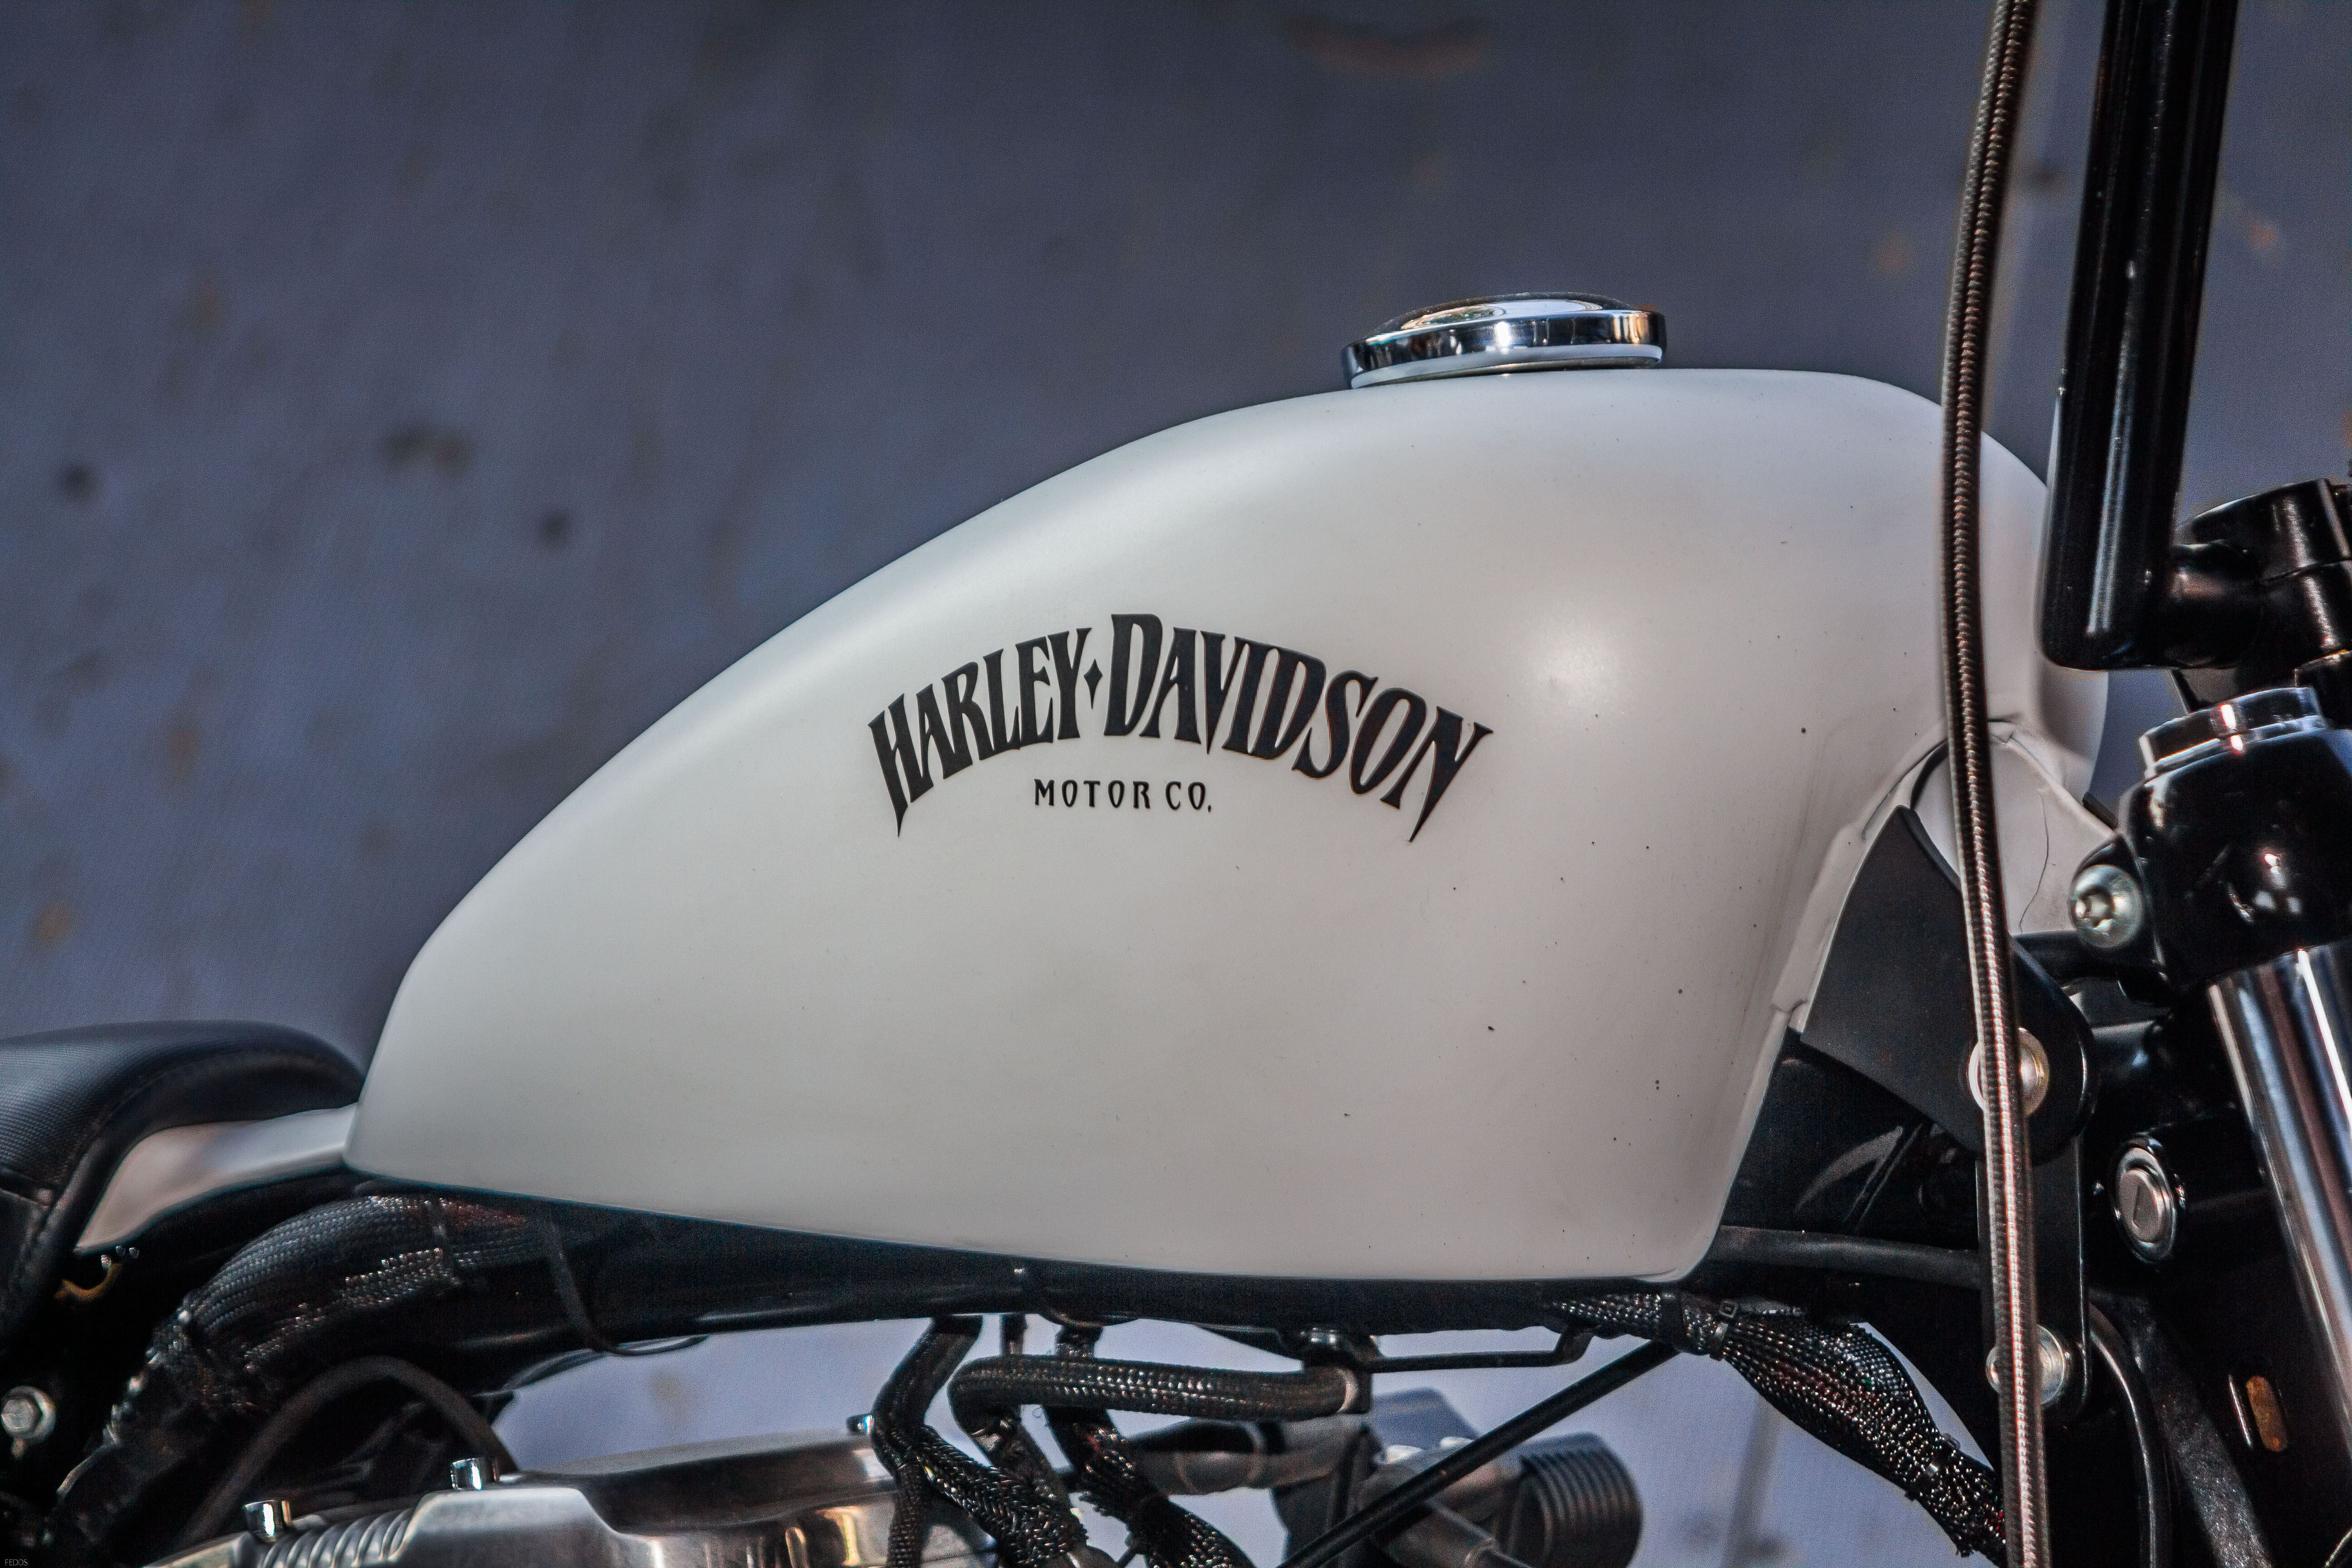
motorcycle, vehicle, fuel tank, motor vehicle, car, automotive tire, auto part, automotive lighting, fender, classic, chopper, Automotive fuel system, rim, headlamp, metal